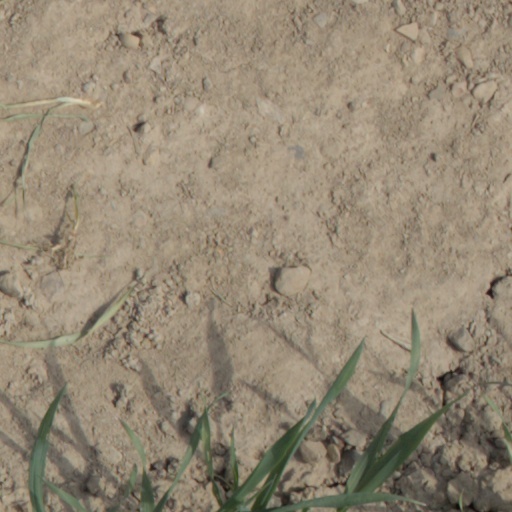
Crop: wheat